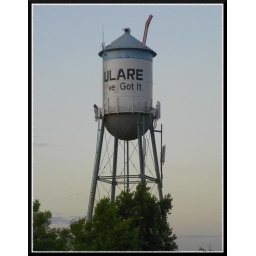
Unique water tower in Tulare, California. Notice the milk painted on the side and the big straw.